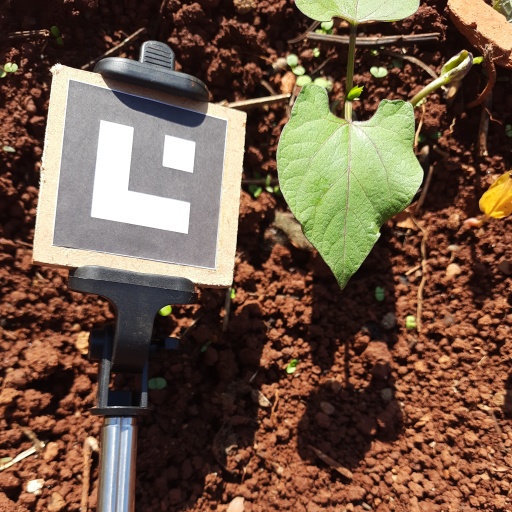
Observations: wavy surface, no eating holes, under sunlight